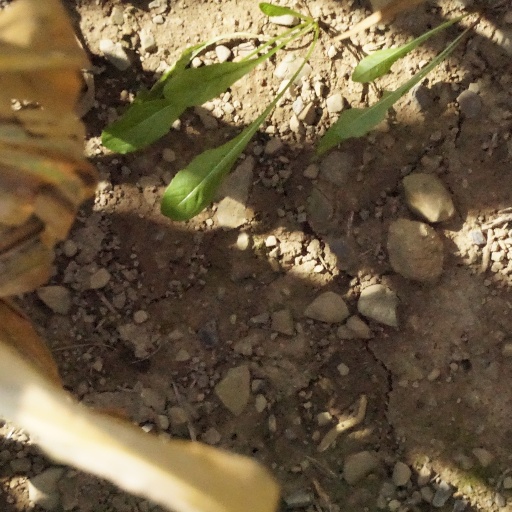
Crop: maize; corn